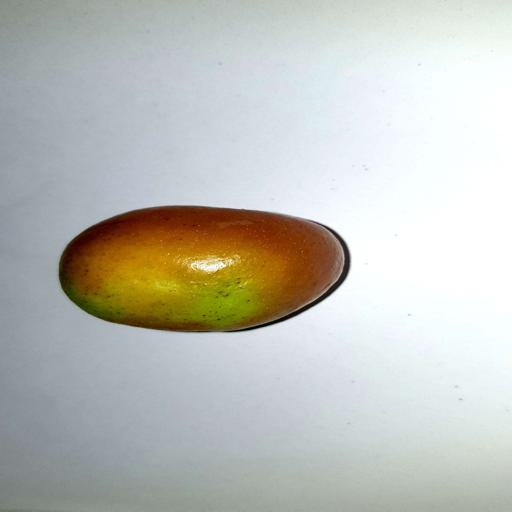
Label: healthy